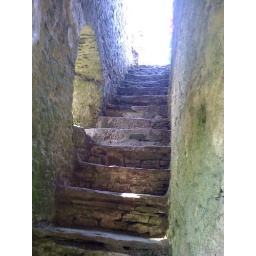
Restormel Castle: Stone staircase within the walls of the castle